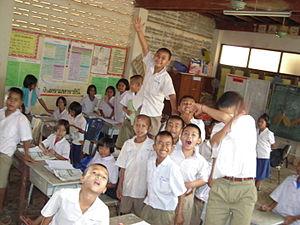
L’uniforme scolaire est porté dans les établissements d'enseignement primaire et secondaire dans de nombreux pays, en particulier pour pratiquer les sports. Il existe aussi des tenues professionnelles uniformes portées par les élèves d'établissements professionnels, par exemple médicaux, lors de travaux pratiques. Leur caractère est purement utilitaire.